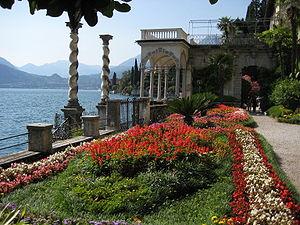
Varenna est une commune italienne de la province de Lecco dans la région Lombardie en Italie, situé le long du lac de Côme.